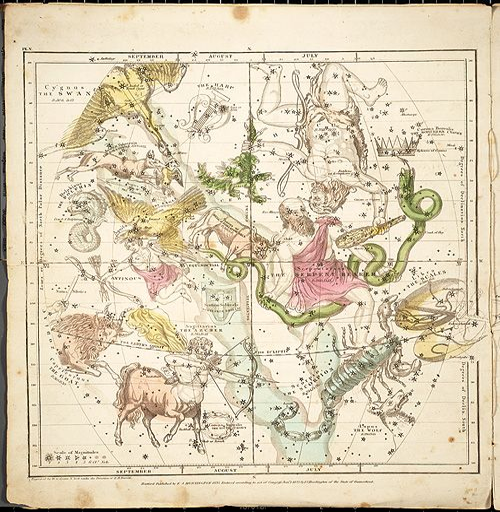
atlas designed to illustrate the geography of the heavens ...